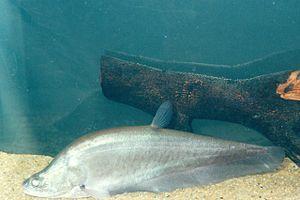
Les Notopteridae sont une famille de poissons appartenant à l'ordre des Osteoglossiformes. Cette famille regroupe 4 genres. La famille des Notopteridae se rencontre principalement eau douce mais, parfois en eau saumâtre. La famille se rencontre en Afrique et en Asie du Sud-Est. Elle se caractérise par une petite nageoire dorsale mais, absent chez le genre Xenomystus et une nageoire anale petite à longue en confluence avec la nageoire nageoire caudale. La nageoire anale combine des rayons caudaux au nombre de 100 et plus. Lorsque les nageoires pelviennes sont présentes, elles comptent 3 à 6 petits rayons. L’opercule osseux dur recouvrant et protégeant les branchies est absent. 120 à 180 écailles dans la ligne latérale. La famille comprend des espèces mesurant une longueur maximale de 80 cm. Les spécimens encore jeunes et de petites tailles sont populaires chez les aquariophiles, quand les adultes de grande taille sont conservés et exposés dans les aquariums publics. Dans leurs milieux naturels, la plupart des espèces que regroupe ce genre sont utilisés dans l’alimentation.